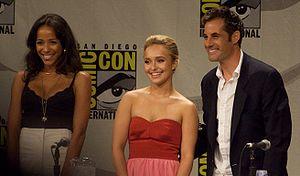
Hayden Panettiere est une actrice, mannequin et chanteuse américaine, née le 21 août 1989 à Palisades.